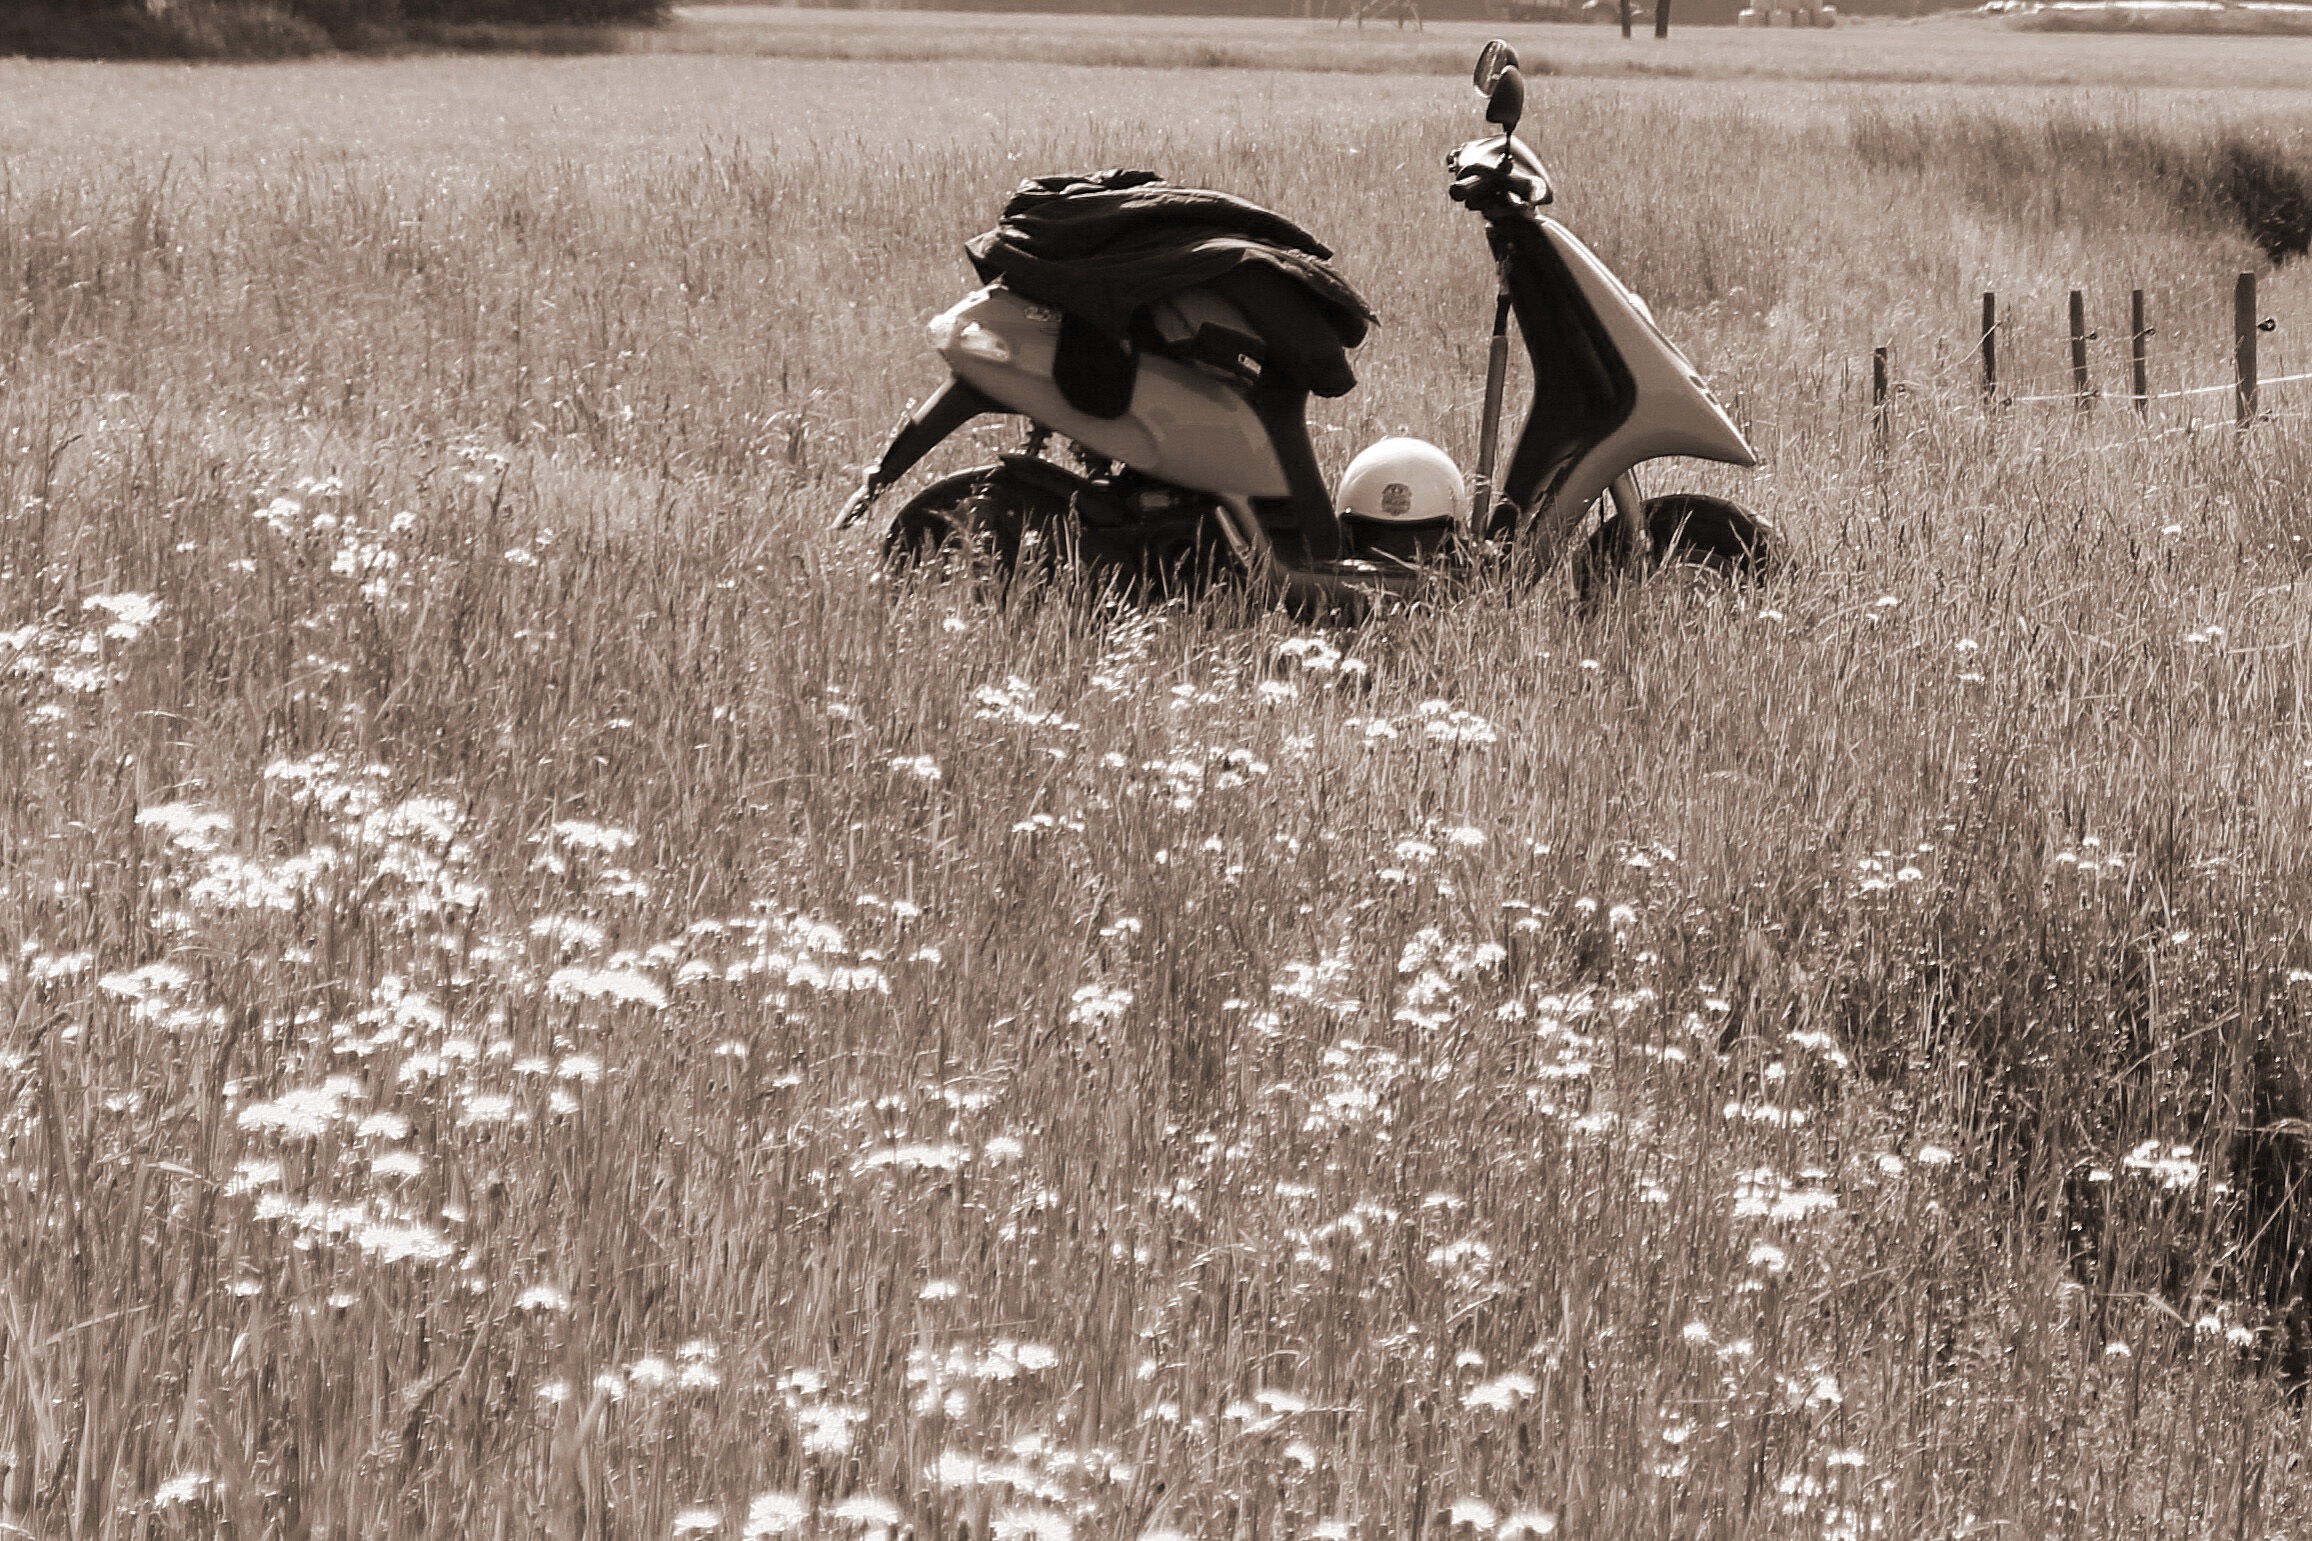
nature, grass, bird, black and white, meadow, prairie, atmosphere, wildlife, monochrome, motor scooter, roller, mood, recovery, monochrome photography, grass family